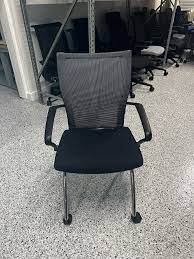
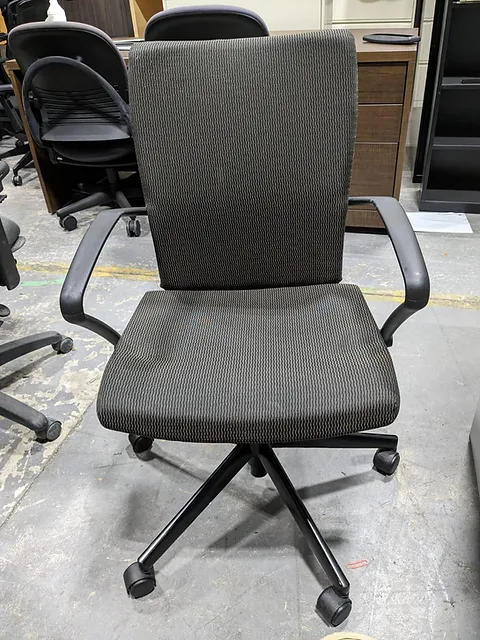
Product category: items_chair
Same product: yes